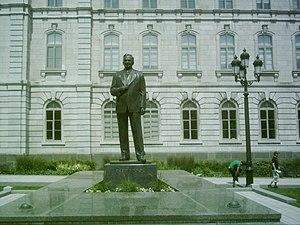
Statue de Maurice Duplessis, près de l'hôtel du Parlement, Québec